Grosshöchstetten

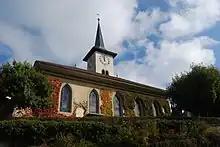
Grosshöchstetten village church

From the , 2,252 or 70.5% belonged to the Swiss Reformed Church, while 402 or 12.6% were Roman Catholic. Of the rest of the population, there were 67 members of an Orthodox church (or about 2.10% of the population), there were 4 individuals (or about 0.13% of the population) who belonged to the Christian Catholic Church, and there were 390 individuals (or about 12.20% of the population) who belonged to another Christian church. There were 4 individuals (or about 0.13% of the population) who were Jewish, and 67 (or about 2.10% of the population) who were Islamic. There were 6 individuals who were Buddhist, 7 individuals who were Hindu and 4 individuals who belonged to another church. 105 (or about 3.29% of the population) belonged to no church, are agnostic or atheist, and 82 individuals (or about 2.57% of the population) did not answer the question.